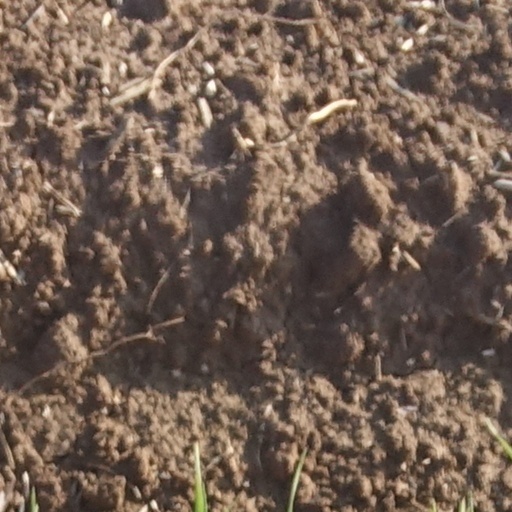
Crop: wheat